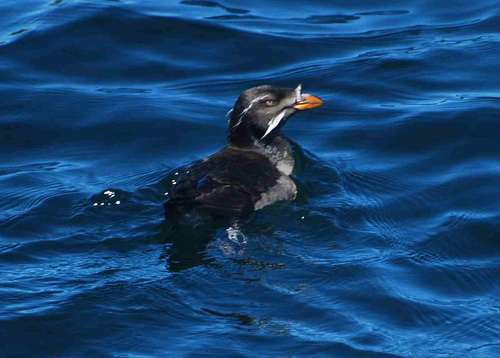
this bird has a large, orange bill, a grey breast, and black wings.
a medium sized bird with a black crown and a bill that curves downwards
this bird has a large, orange, curved bill, a black crown, and a white belly.
this bird has a black crown, a short orange bill, and a black back
this is a small dark aquatic bird with a grey chest and black feathers and face.
this bird is mostly black, but it has a yellow and orange beak and some white stripes on the head and neck.
this bird has wings that are black and has an orange billa medium size bird with a large, short, pointed orange.
this black bird has white stripes, deepest eyes, black body, and a strong pointed beak with large nostrils.
a medium to large sized water bird, almost entirely black in color, with faint white striping on the face, light eyes, and a short orange beak.
Species: Rhinoceros Auklet